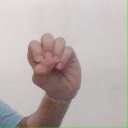
अक्षर: उ